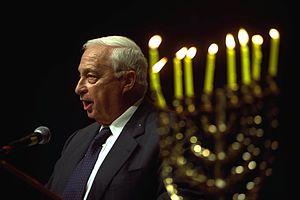
Ariel Sharon, né Ariel Scheinermann le 26 février 1928 à Kfar Malal et mort le 11 janvier 2014 à Ramat Gan, est un général et homme d'État israélien, Premier ministre d'Israël de 2001 à 2006.